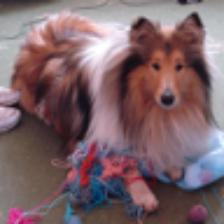
Label: NonHuman